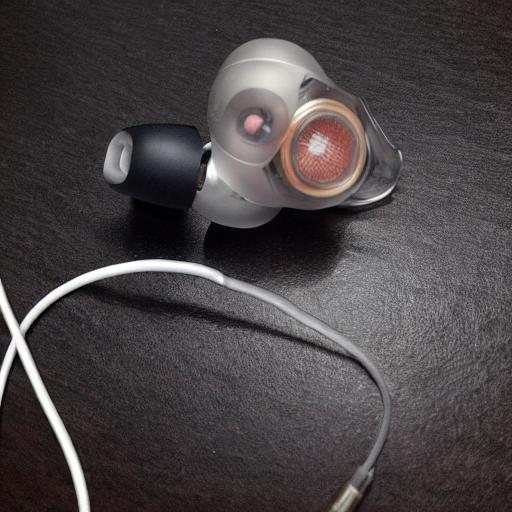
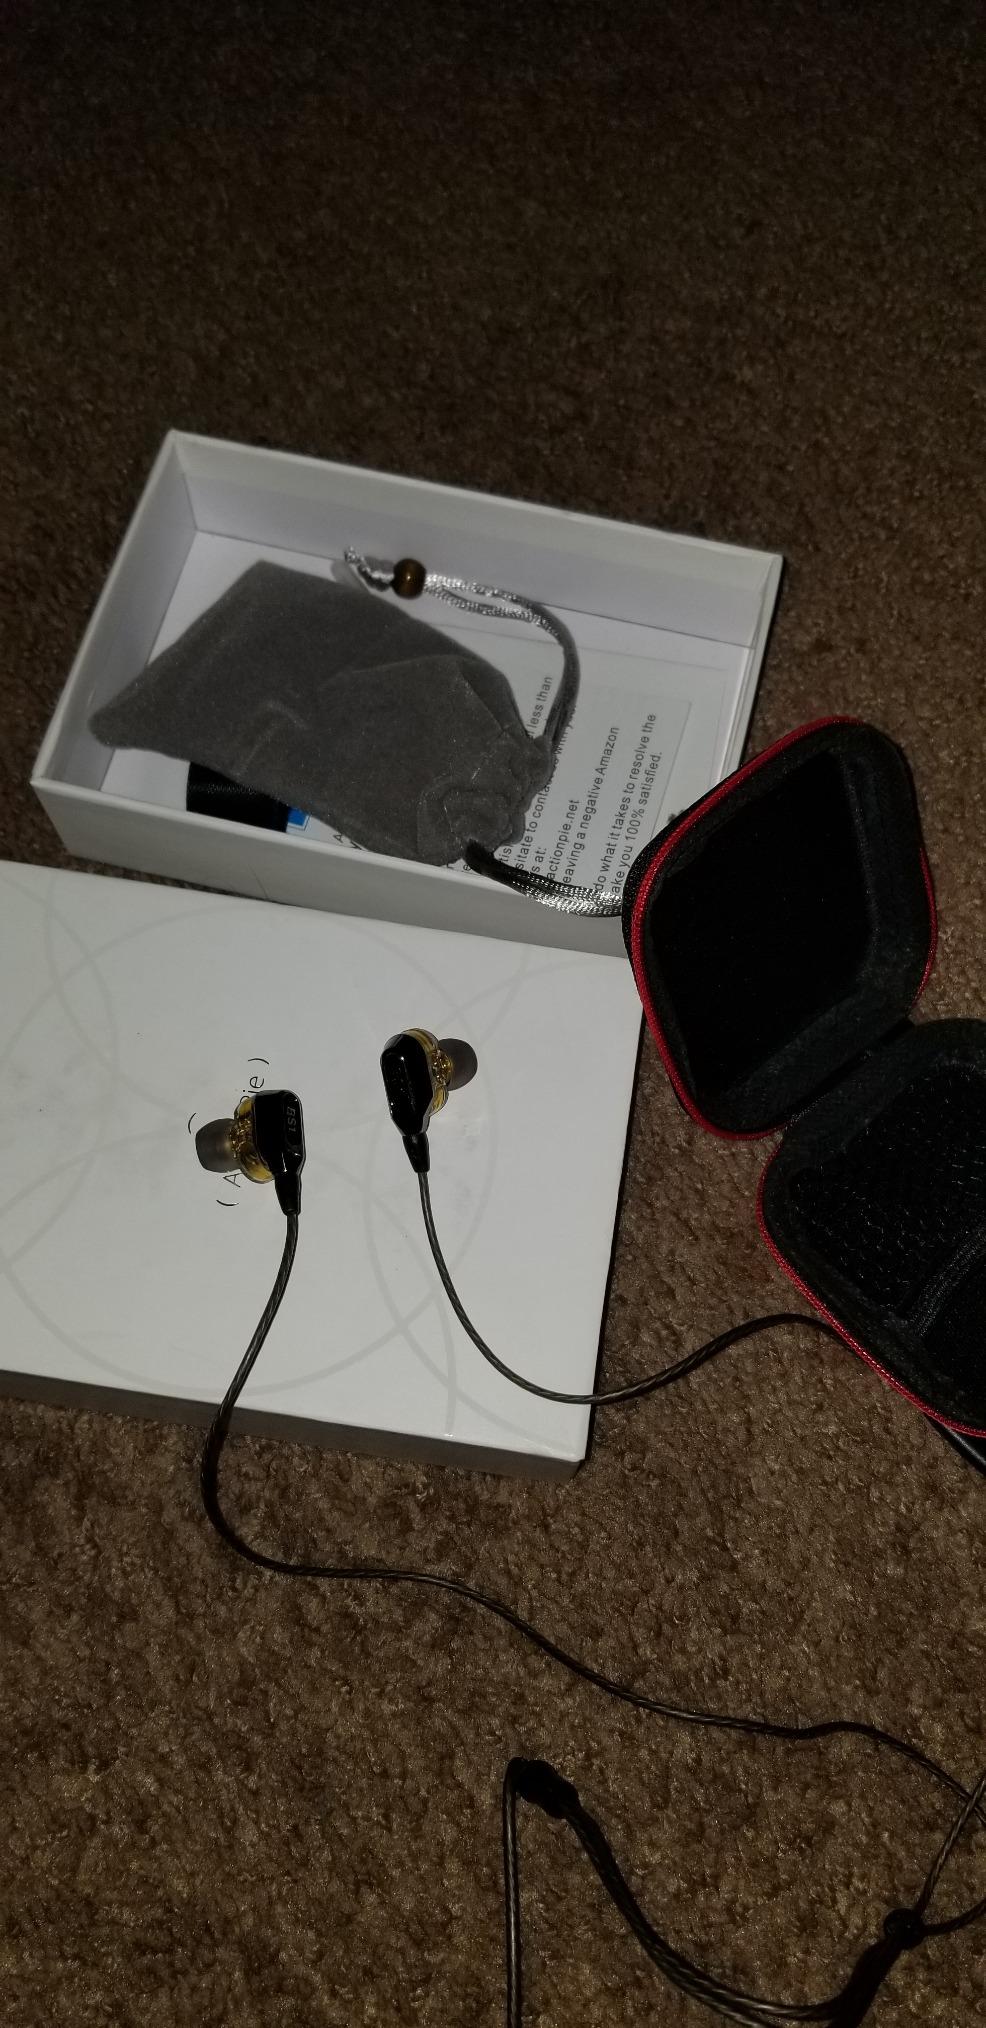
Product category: headphones
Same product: no